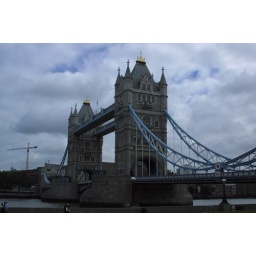
THE tower bridge in england, in the typical cloudy weather.